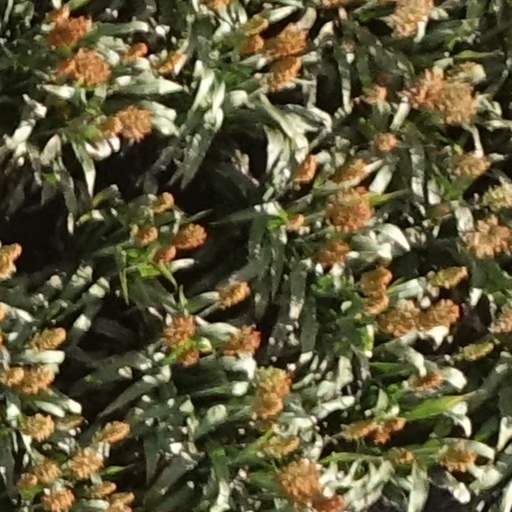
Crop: sorghum